Seán Hogan

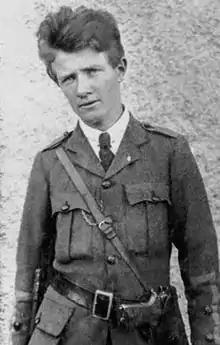
Seán Hogan c. 1921

On 21 January 1919, Dan Breen, Seán Treacy, Séumas Robinson, Hogan, Tadhg Crowe, Patrick McCormack, Patrick O'Dwyer and Michael Ryan helped to ignite the conflict that was to become the Irish War of Independence. They shot dead two members of the Royal Irish Constabulary (RIC) – Constables McDonnell and O’Connell – during the ambush in County Tipperary. The RIC men were transporting gelignite explosives, and when they were called on to surrender they took up firing positions but were shot dead by the ambush party. As a result of the action, South Tipperary was placed under martial law and declared a Special Military Area under the Defence of the Realm Act. Treacy, Breen and Hogan took the cart and hid the explosives and immediately 'went on the run'. They met up again with Robinson a few weeks later and "the big four" as they were referred to in Ireland at the time, remained in hiding over the coming months, moving from house to house of sympathisers or sleeping-in-the-rough in the countryside.